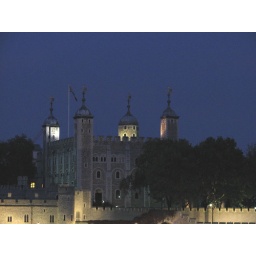
A castle near the tower bridge